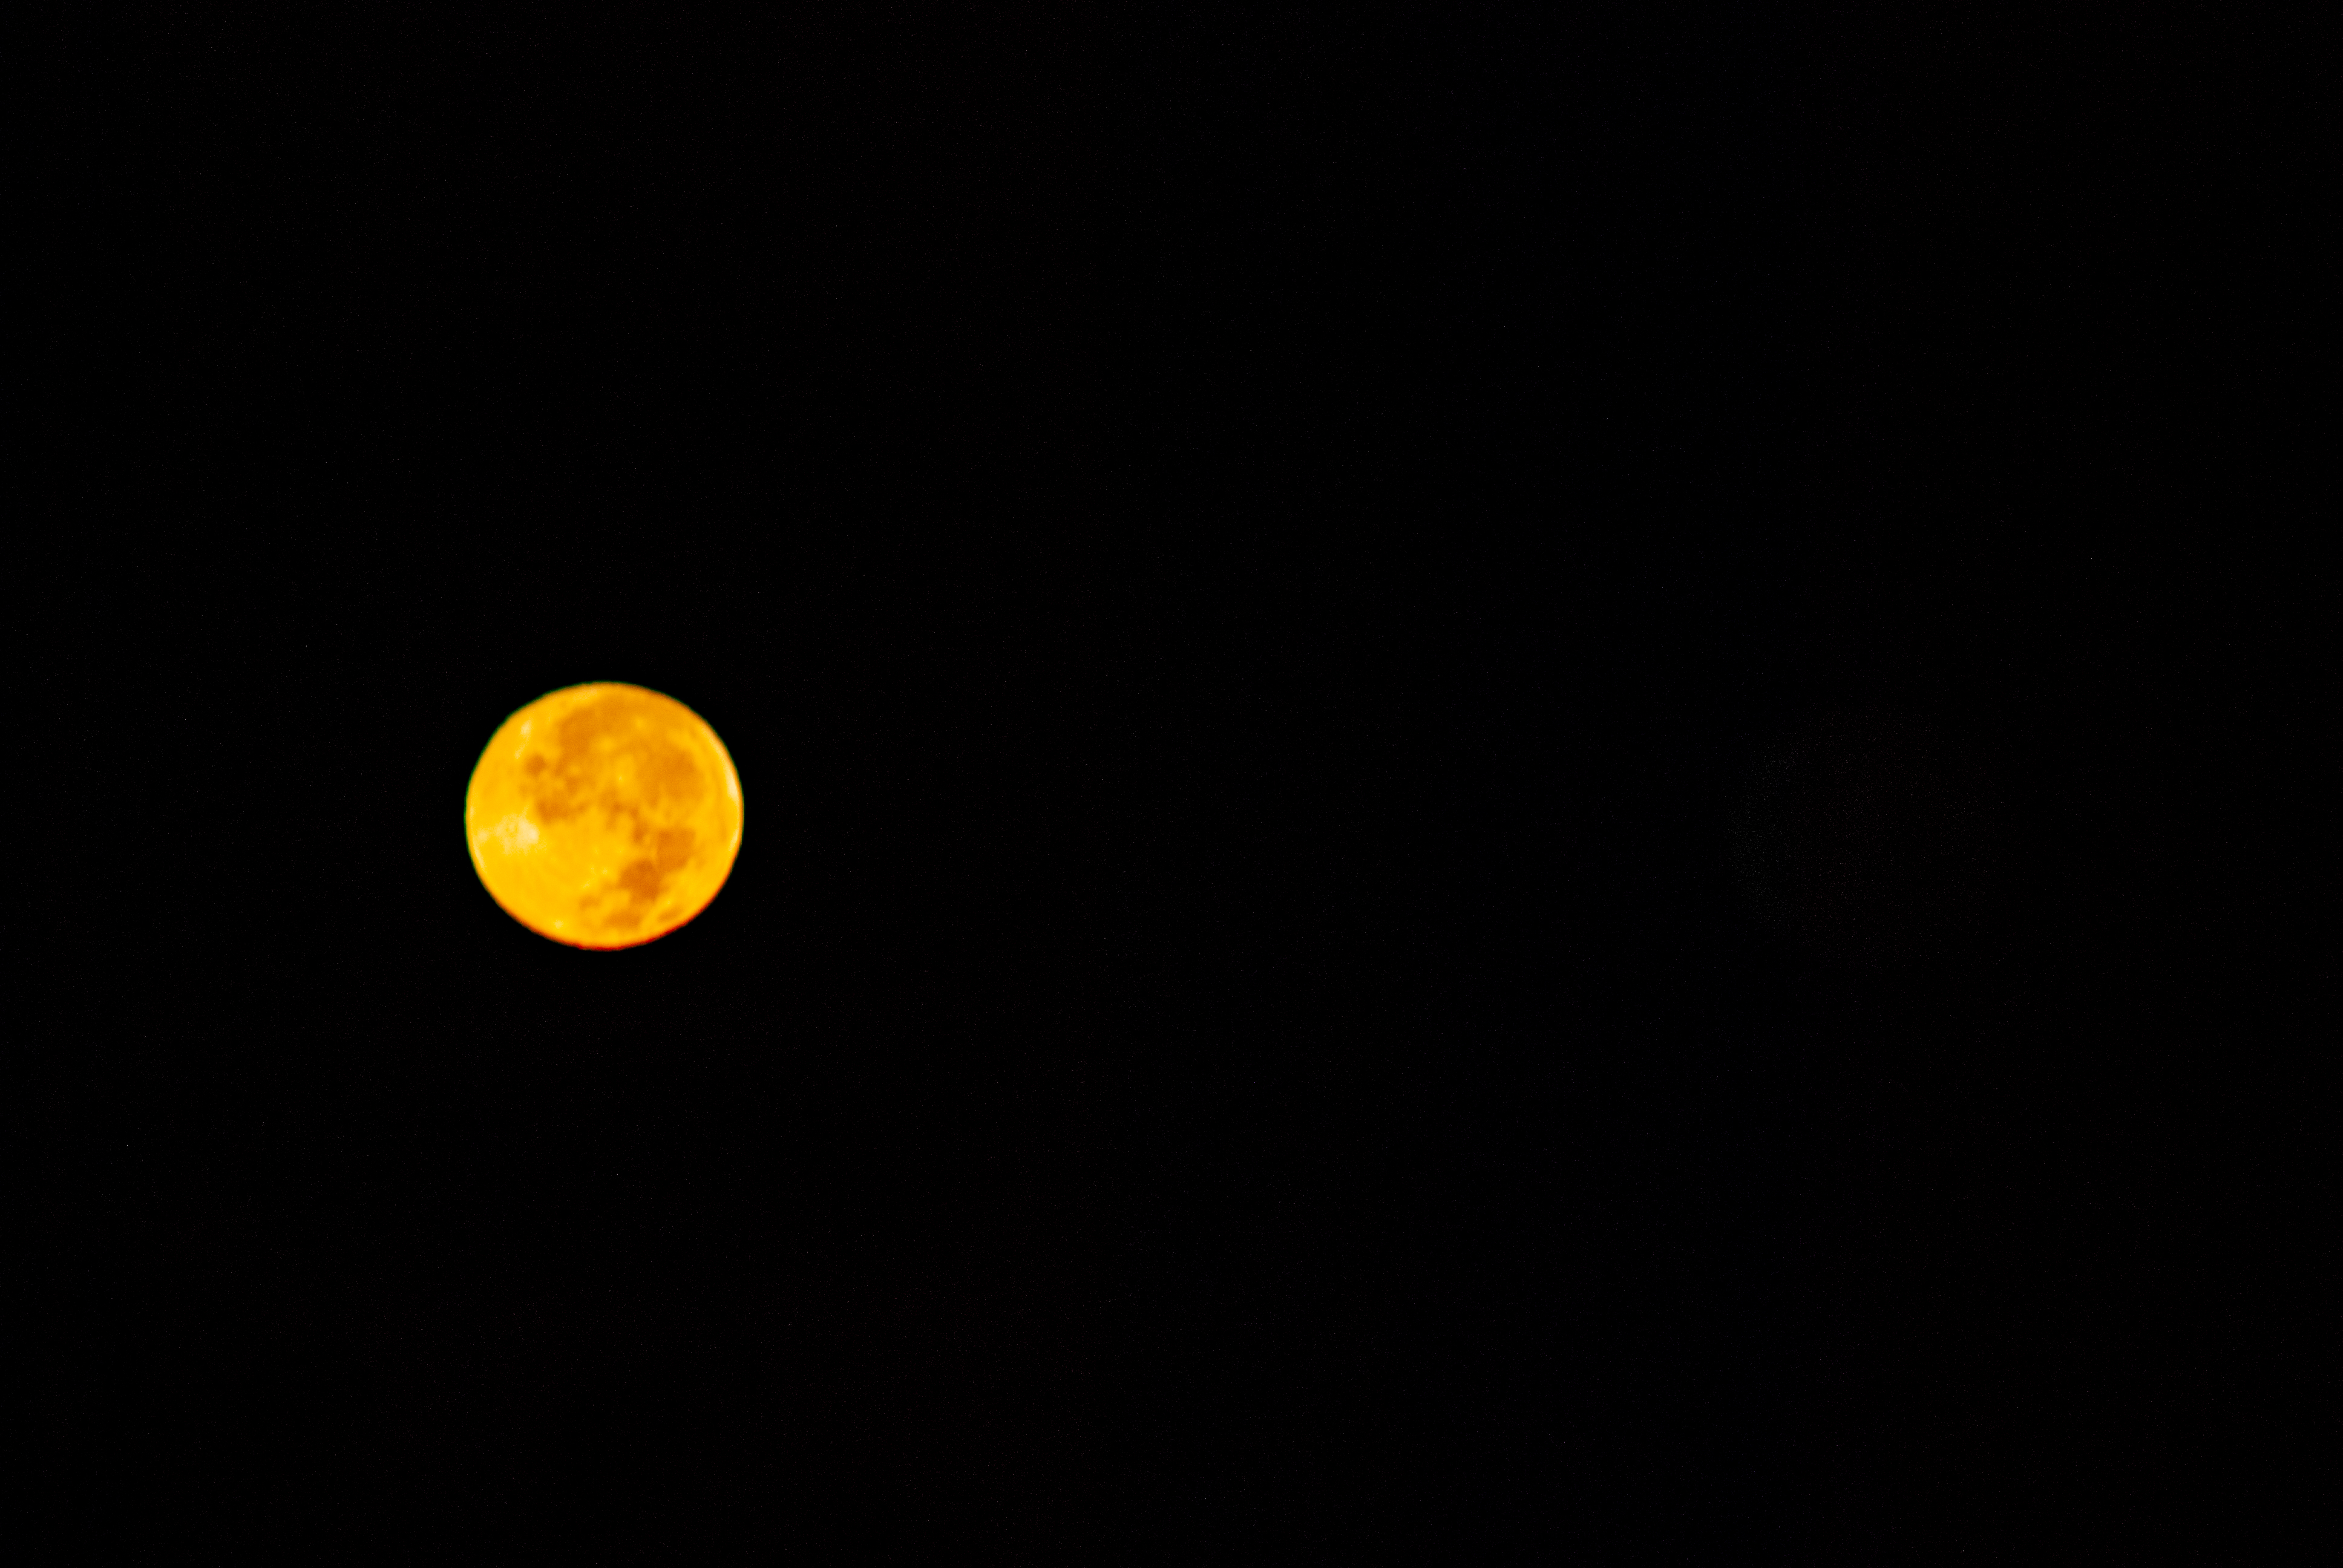
moon, black, astronomical object, yellow, light, sky, atmosphere, night, midnight, astronomy, full moon, event, space, darkness, celestial event, moonlight, sphere